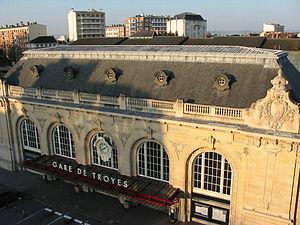
L'Aube est un département français de la région Grand Est dont le nom vient de l'Aube, premier affluent notable de la Seine. L'Insee et la Poste lui attribuent le code 10. Les habitants de ce département sont appelés les Aubois. Sa préfecture est Troyes.
La ligne de Paris-Est à Mulhouse-Ville, dite ligne de Paris à Mulhouse, est une ligne de chemin de fer française à écartement standard et à double voie non électrifiée sur la plus grande partie de son parcours. Elle relie Paris à Mulhouse, via Troyes, Chaumont, Vesoul, Lure et Belfort.